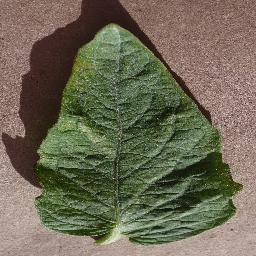
Label: Tomato___Spider_mites Two-spotted_spider_mite